Starline.kz

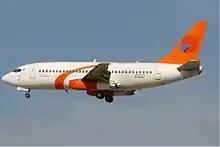
A Starline Boeing 737-200 approaches Dubai International Airport in 2008.

Starline was established in late 2005, though flight operations were only launched in May 2007. On 1 April 2009, the airline had its airline license revoked, shortly before all Kazakh airlines but Air Astana were banned from entering EU airspace due to the poor maintenance standards in the country.